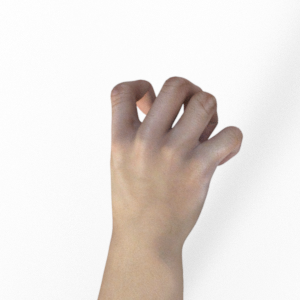
Label: rock